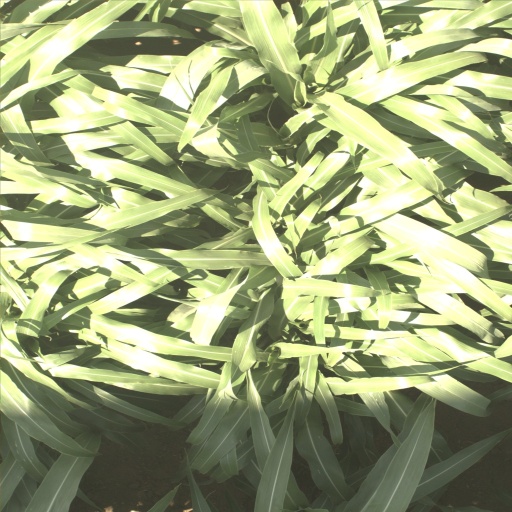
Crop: sorghum